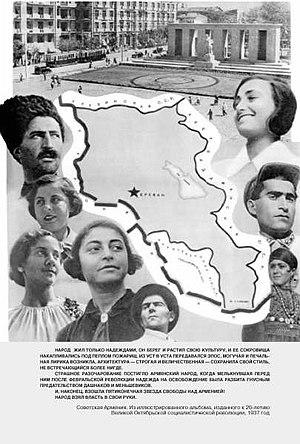
La République socialiste soviétique d'Arménie, en abrégé RSS d'Arménie, était une des quinze républiques membres de l'Union soviétique. Elle est créée après la soviétisation de l'Arménie par le parti communiste arménien, le 29 novembre 1920, lorsque le Premier ministre Simon Vratsian abandonne le contrôle du pays. Cette république est généralement connue comme la Seconde République d'Arménie, succédant à la Première République d'Arménie.